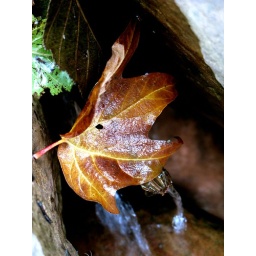
This leaf was stuck between a few rocks while water flowed around it.